Amon Carter Museum of American Art

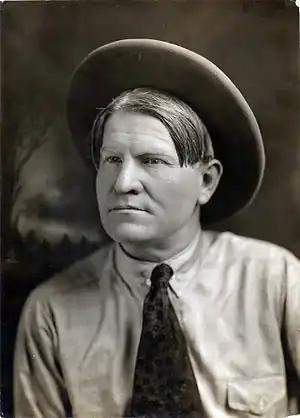
Portrait photograph of "Charles Marion Russell",

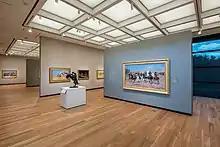
Remington and Russell Gallery in the Amon Carter Museum of American Art, 2019

Over 400 works of art by Frederic Remington (1861–1909) and Charles M. Russell (1864–1926) form the Carter's core collection of art of the Old West. These holdings include drawings, illustrated letters, prints, oil paintings, sculptures, and watercolors produced by Remington and Russell during their lifetimes. More than sixty of the works by Remington and more than 250 of the works by Russell were purchased by the museum's namesake, Amon G. Carter Sr., over a twenty-year span beginning in 1935. Additions to Amon G. Carter's original holdings by museum curators have resulted in a collection that contains multiple examples of Remington's and Russell's best work at every stage of their respective careers.